Cabotegravir

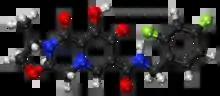

Cabotegravir, sold under the brand name Vocabria among others, is an antiretroviral medication used for the treatment and prevention of HIV/AIDS. It is available in the form of tablets and as an intramuscular injection, as well as in an injectable combination with rilpivirine under the brand name Cabenuva.